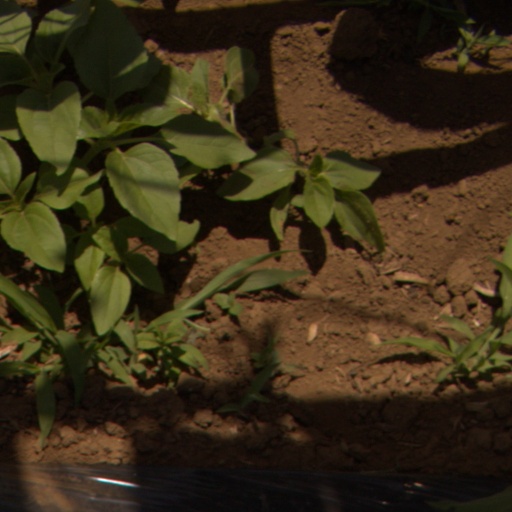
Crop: Jerusalem artichoke